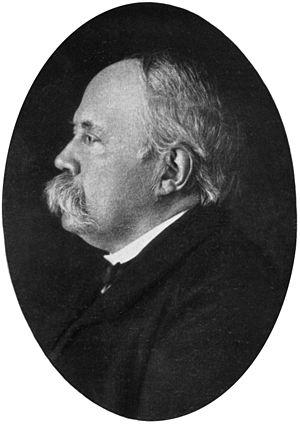
Friedrich Leopold Goltz, né le 14 août 1834 à Posen et mort le 5 mai 1902 à Strasbourg, France, est un physiologiste allemand. Il est recteur de la Kaiser-Wilhelms-Universität de Strasbourg de 1888 à 1890, et conseiller municipal de Strasbourg en 1886.